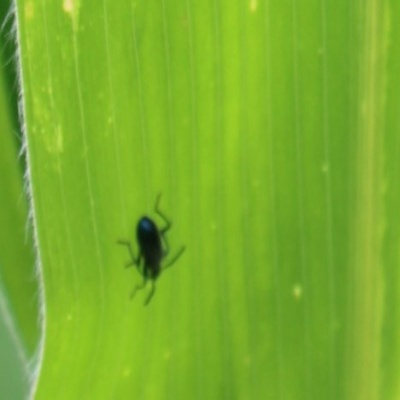
Crop: Maize
Condition: leaf beetle